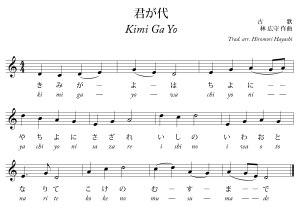
Franz Eckert est un musicien allemand qui composa l'harmonie des hymnes nationaux japonais et coréen.